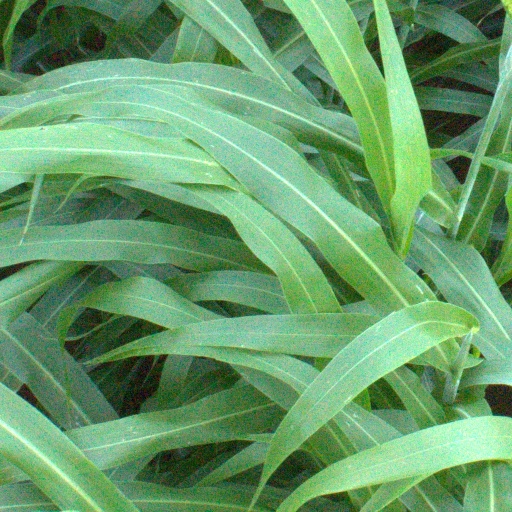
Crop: sorghum